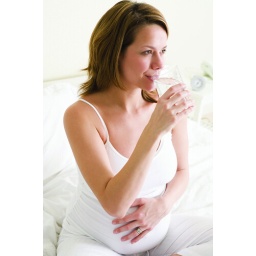
Pregnant woman sitting in bedroom with glass of water smiling